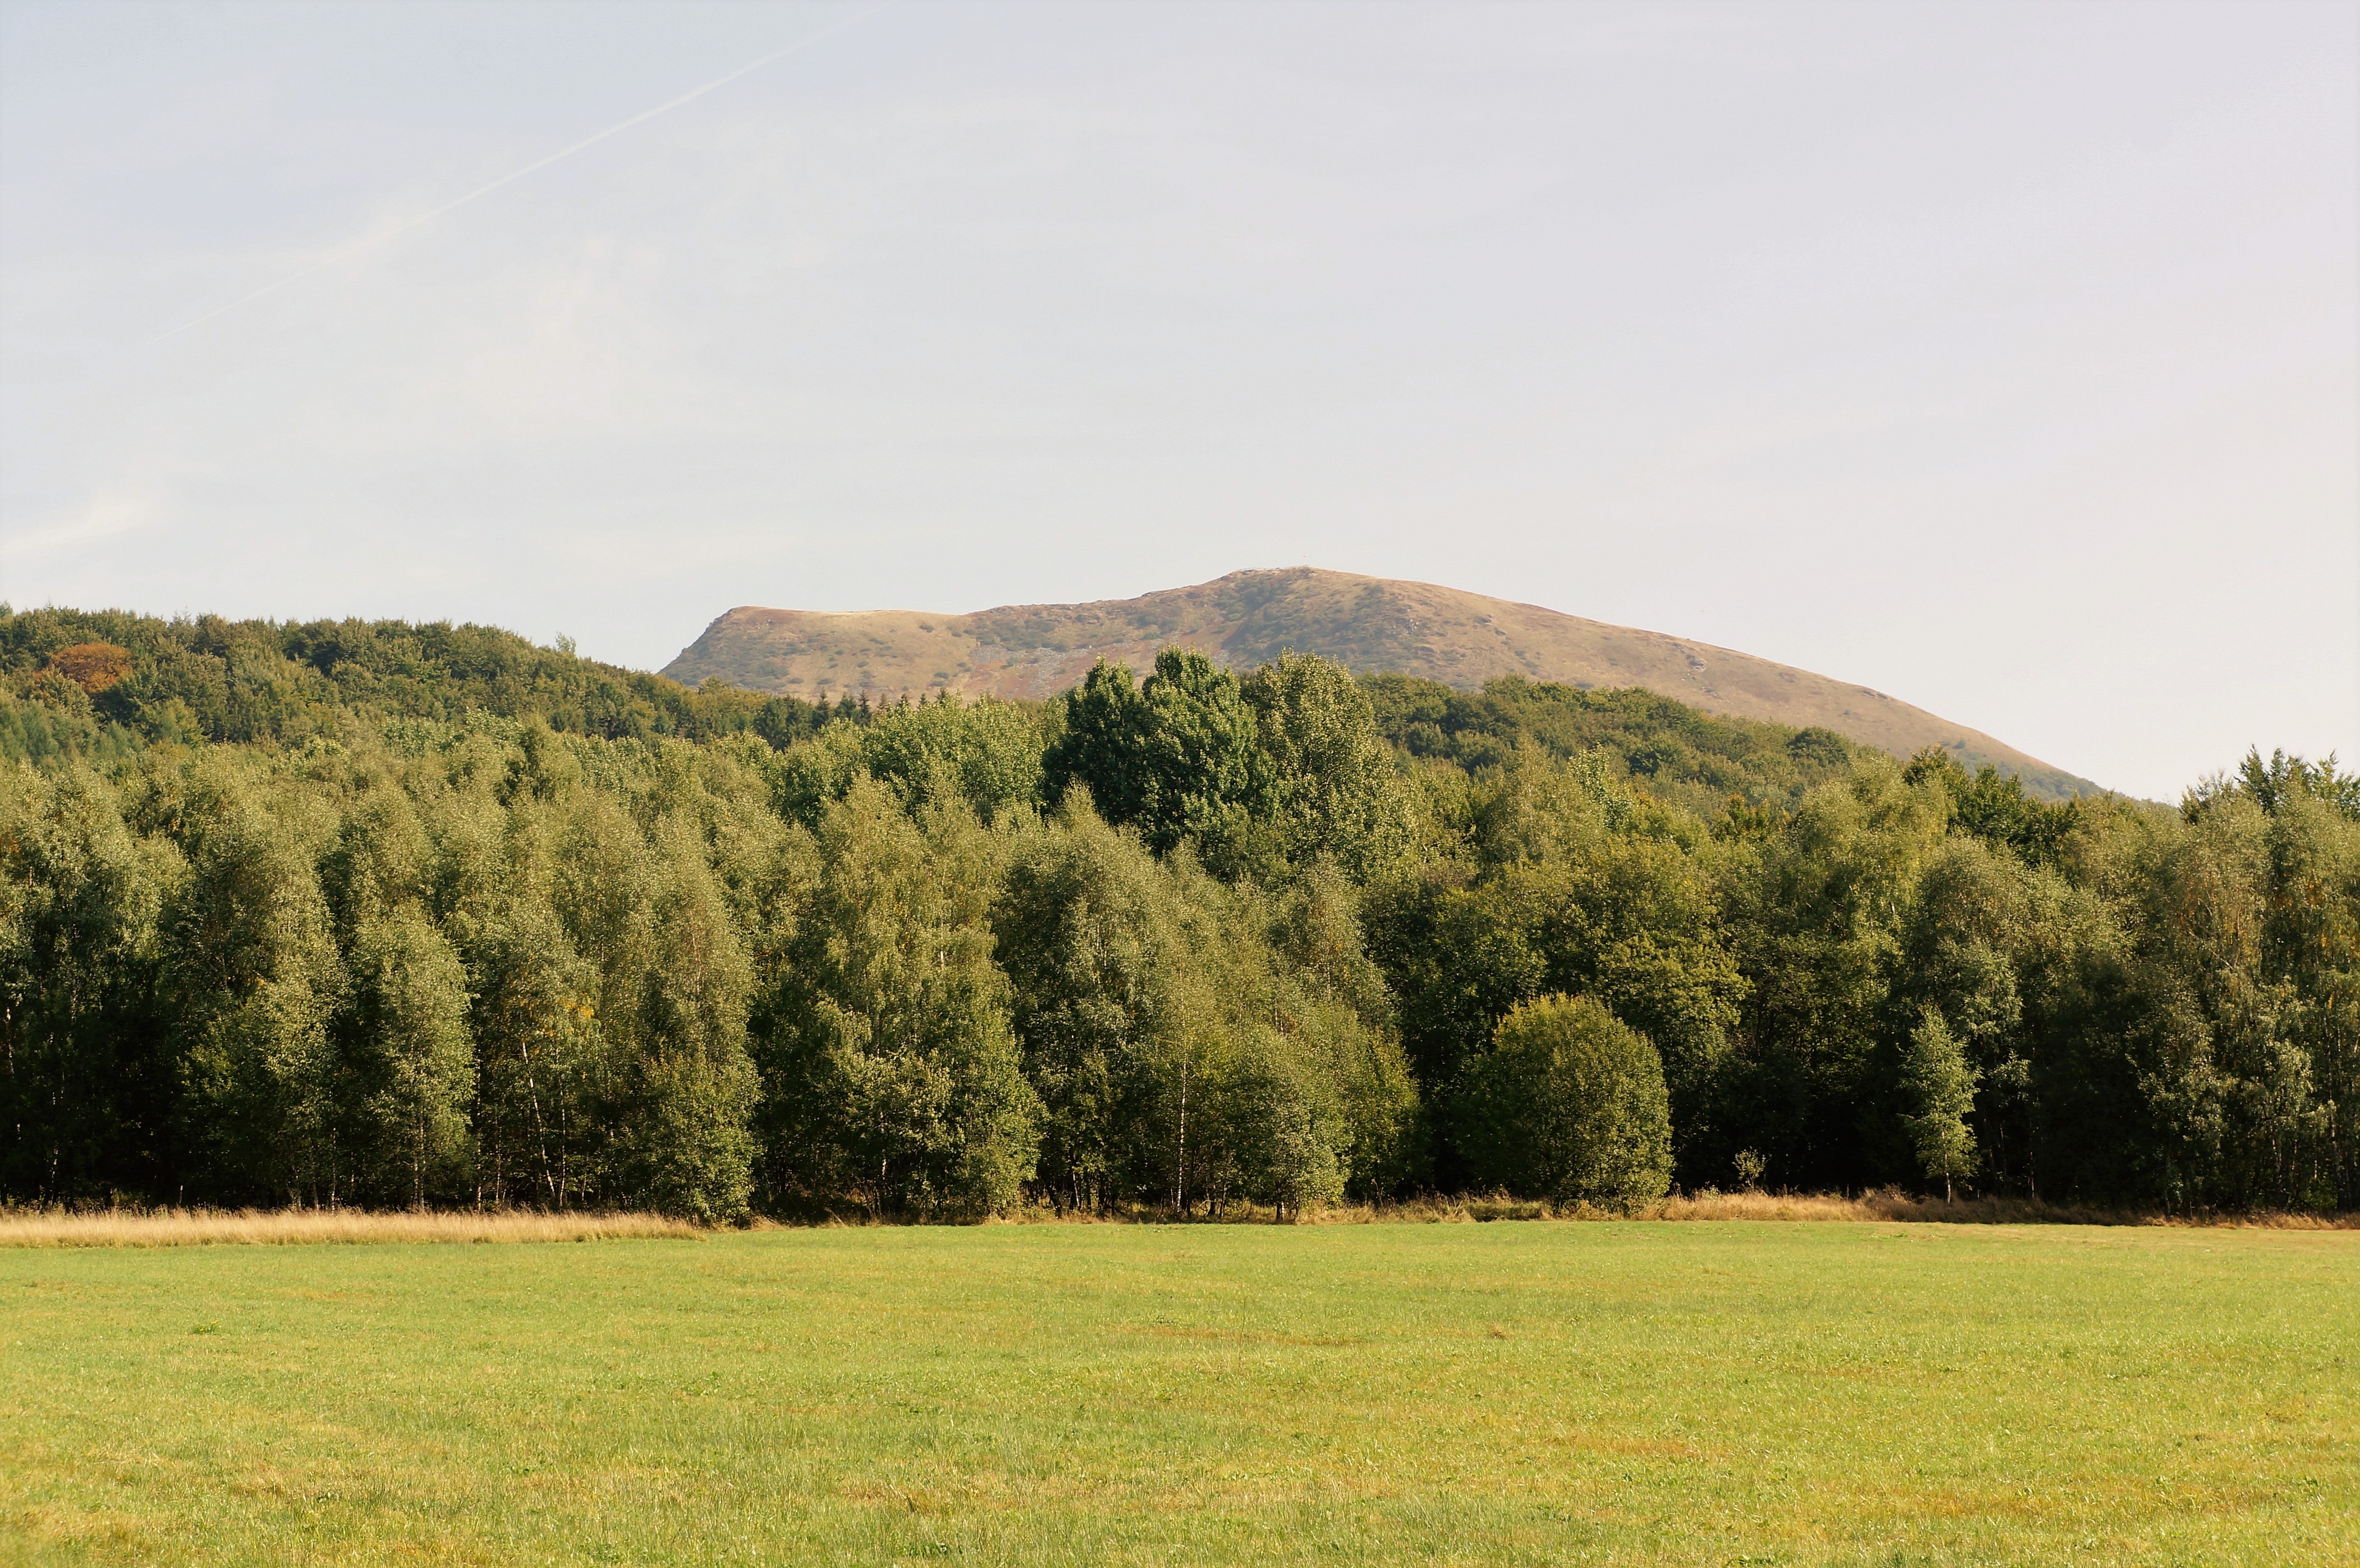
landscape, tree, nature, forest, grass, wilderness, mountain, plant, field, meadow, prairie, hill, flower, lake, pasture, autumn, plain, mountains, grassland, plateau, habitat, ecosystem, rural area, bieszczady, po onina, natural environment, geographical feature, grass family, woody plant, mountainous landforms